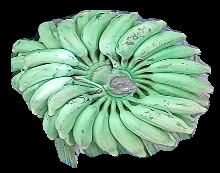
Variety: elakki-bale
Grade: grade1